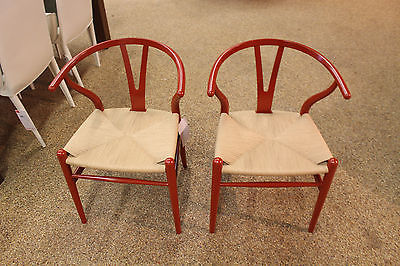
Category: chair